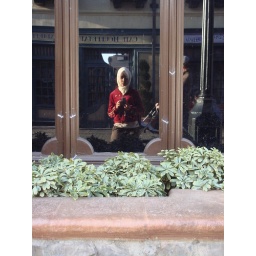
syimi in the perspective of window glass